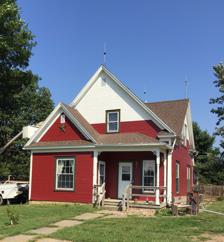
Building: Charles Emmor McCormick House
Country: United States of America
Year built: 1900
Historic house in Illinois, United States United States historic place Charles Emmor McCormick House U.S. National Register of Historic Places Show map of Illinois Show map of the United States Location 712 W. 3rd St., Vermont, Illinois Coordinates 40°17′45″N 90°26′5″W / 40.29583°N 90.43472°W / 40.29583; -90.43472 Area less than one acre Built 1900 ( 1900 ) Built by Frazier, Daniel S. Architectural style Queen Anne, gable front MPS Vermont, Illinois MPS NRHP reference No. 96001284 Added to NRHP November 7, 1996 The Charles Emmor McCormick House is a historic house located at 712 West 3rd Street in Vermont , Illinois . Contractor Daniel S. Frazier built the house in 1900 for farmer Charles Emmor McCormick and his family. The house has a Gable Front plan, a common inexpensive home plan at the time which was characterized by its front-facing gable . The Gable Front plan allowed for a variety of floor plans and decorative styles; the McCormick house has an irregular plan and is two rooms wide on its main story. The house's ornamentation is inspired by the Queen Anne style and includes a smaller gable in front of the main front gable and a front porch supported by turned columns and adorned with spindle-work. The house was added to the National Register of Historic Places on November 7, 1996. References